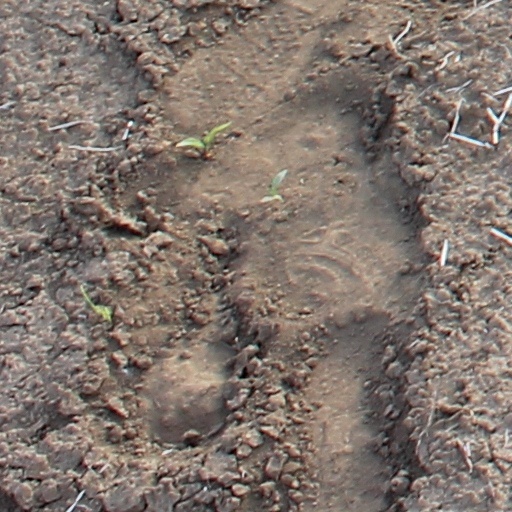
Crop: wheat